Kamikaze

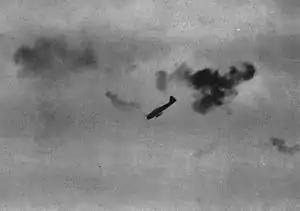
An A6M5 "Zero" diving towards American ships in the Philippines in early 1945

In early 1945, US Navy aviator Commander John Thach, already famous for developing effective aerial tactics against the Japanese such as the Thach Weave, developed a defensive strategy against "kamikazes" called the "big blue blanket" to establish Allied air supremacy well away from the carrier force. This recommended combat air patrols (CAP) that were larger and operated farther from the carriers than before, a line of picket destroyers and destroyer escorts at least from the main body of the fleet to provide earlier radar interception and improved coordination between fighter direction officers on carriers. This plan also called for around-the-clock fighter patrols over Allied fleets. A final element included intensive fighter sweeps over Japanese airfields, and bombing Japanese runways, using delayed-action bombs making repairs more difficult.